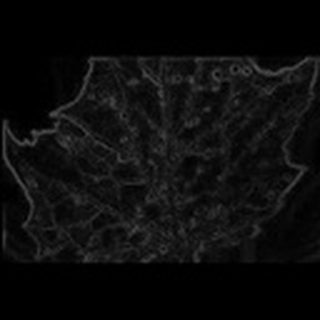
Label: cotton_aphids